Woolwich Dockyard

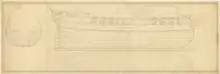
Designs for HMS "Redoubtable" (1815)

The fortunes of the yard had waned toward the end of the seventeenth century; in 1688 its work was valued at £9,669, in contrast to nearby Deptford (£15,760), not to mention the (by now much larger) Royal Dockyards at Portsmouth (£35,045), and Chatham (£44,940). In the first half of the eighteenth century, however, it gained a renewed momentum: the site doubled in size, as did the workforce, and even in the first decade of the 1700s there were more ships launched from Woolwich than from any other English yard. Many buildings were built (or rebuilt) at this time, now mostly in brick. On newly acquired and reclaimed land to the east, three new slips were built and a new mast pond was created, along with adjacent mast houses and boat sheds; a sizeable rigging house was also built here. Alongside the Great Storehouse an equally large building, housing both a sail loft and a mould loft, was constructed in 1740. Meanwhile, land acquired to the west enabled a new terrace of officers' houses to be built in the early 1750s.